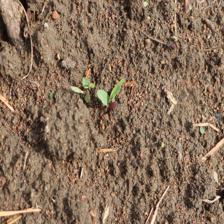
Label: Sorghum